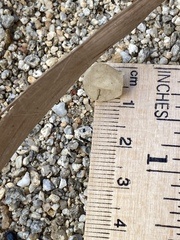
Species: Lactrodectus_hesperus